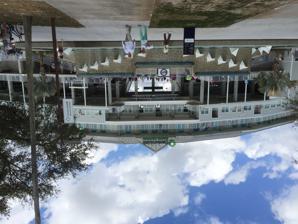
Building: Hammond Stadium
Country: United States of America
Year built: 1991
Baseball field Hammond Stadium Home of the Mighty Mussels Location 14100 Six Mile Cypress Parkway Fort Myers , FL 33912 Coordinates 26°32′18″N 81°50′31″W / 26.53833°N 81.84194°W / 26.53833; -81.84194 Owner City of Fort Myers Operator Lee County Capacity 9,300 Field size Left: 330 ft (100 m) Center: 405 ft (123 m) Right: 330 ft (100 m) Surface Grass Construction Broke ground May 15, 1989 Opened March 7, 1991 Renovated 2014–2015 Construction cost $ 14 million ($31.3 million in 2023 dollars ) Architect Lescher & Mahoney Ellerbe Becket Populous (renovation) Structural engineer Bliss & Nyitray, Inc General contractor Case Contracting Company Tenants Minnesota Twins ( MLB spring training ) (1991–present) Fort Myers Mighty Mussels ( FSL ) (1992–present) GCL Twins ( GCL ) (1991–present) Hammond Stadium is a baseball field located in the Lee Health Sports Complex in South Fort Myers, Florida, United States. The stadium was built in 1991, and underwent major renovations in 2014 and 2015. The spring training home of the Minnesota Twins saw its seating capacity increased from 7,500 to 9,300 in the spring of 2015. Class A Advanced affiliate, the Fort Myers Mighty Mussels (then the Fort Myers Miracle), of the Florida State League finished out their 2014 season and FSL championship at JetBlue Park (Spring home of the Boston Red Sox , also in Fort Myers ) in order to get the renovations done in time for catchers & pitchers to report in 2015. The renovations will also increase the amount of walkable area, provide more shaded areas for sunny games and an expanded gift shop, among other amenities for fans and players. The Twins' Rookie League affiliate, the Gulf Coast League Twins also play in the Lee Health Sports Complex (formerly CenturyLink Sports Complex), however, not usually at Hammond Stadium, but rather at the fields within the surrounding complex. The stadium is named in honor of retired Lee County Deputy Administrator William H. Hammond Jr., who was instrumental in getting the Lee County Sports Complex (the name it was given prior to its renovations) built to draw the Twins from their previous Spring home in Orlando . Hammond Stadium's outer facade was designed with Churchill Downs in mind. The parking rows all feature streets signs named to honor former Twins greats—including Bert Blyleven , Kirby Puckett , and Kent Hrbek . There is also a waterfall fountain near the stadium's entrance. The Twins won the World Series following their first spring training in Hammond Stadium. Their agreement with Lee County for use of the complex originally ran through 2012; the Twins then signed a renewal for a 30-year period in 2014.  The new lease agreement with Lee County permitted the Twins to sell the naming rights for the complex – which they did, but the contract stipulated that the stadium itself was to retain the name of Hammond Stadium. The Florida State League held the 48th annual Florida State League All-Star Game at Hammond Stadium in June 2009. The previous time the league held their mid-summer classic in Fort Myers was 2003. Hammond Stadium and JetBlue Park are two of four spring training facilities in Fort Myers. City of Palms Park and Terry Park Ballfield (also known as the Park T. Pigott Memorial Stadium) in East Fort Myers are currently not in use. City of Palms Park is the former spring training home of the Boston Red Sox, and Terry Park Ballfield is the former home of the Philadelphia Athletics , Cleveland Indians , Pittsburgh Pirates and Kansas City Royals . Field dimensions Field at Hammond Stadium Hammond Stadium's dimensions compared to Target Field are: Field Hammond Stadium Target Field Left 330 ft (100 m) 339 ft (103 m) Left-center – 377 ft (115 m) Deep left-center – 411 ft (125 m) Center 405 ft (123 m) 403 ft (123 m) Right-center – 365 ft (111 m) Right 330 ft (100 m) 328 ft (100 m) References